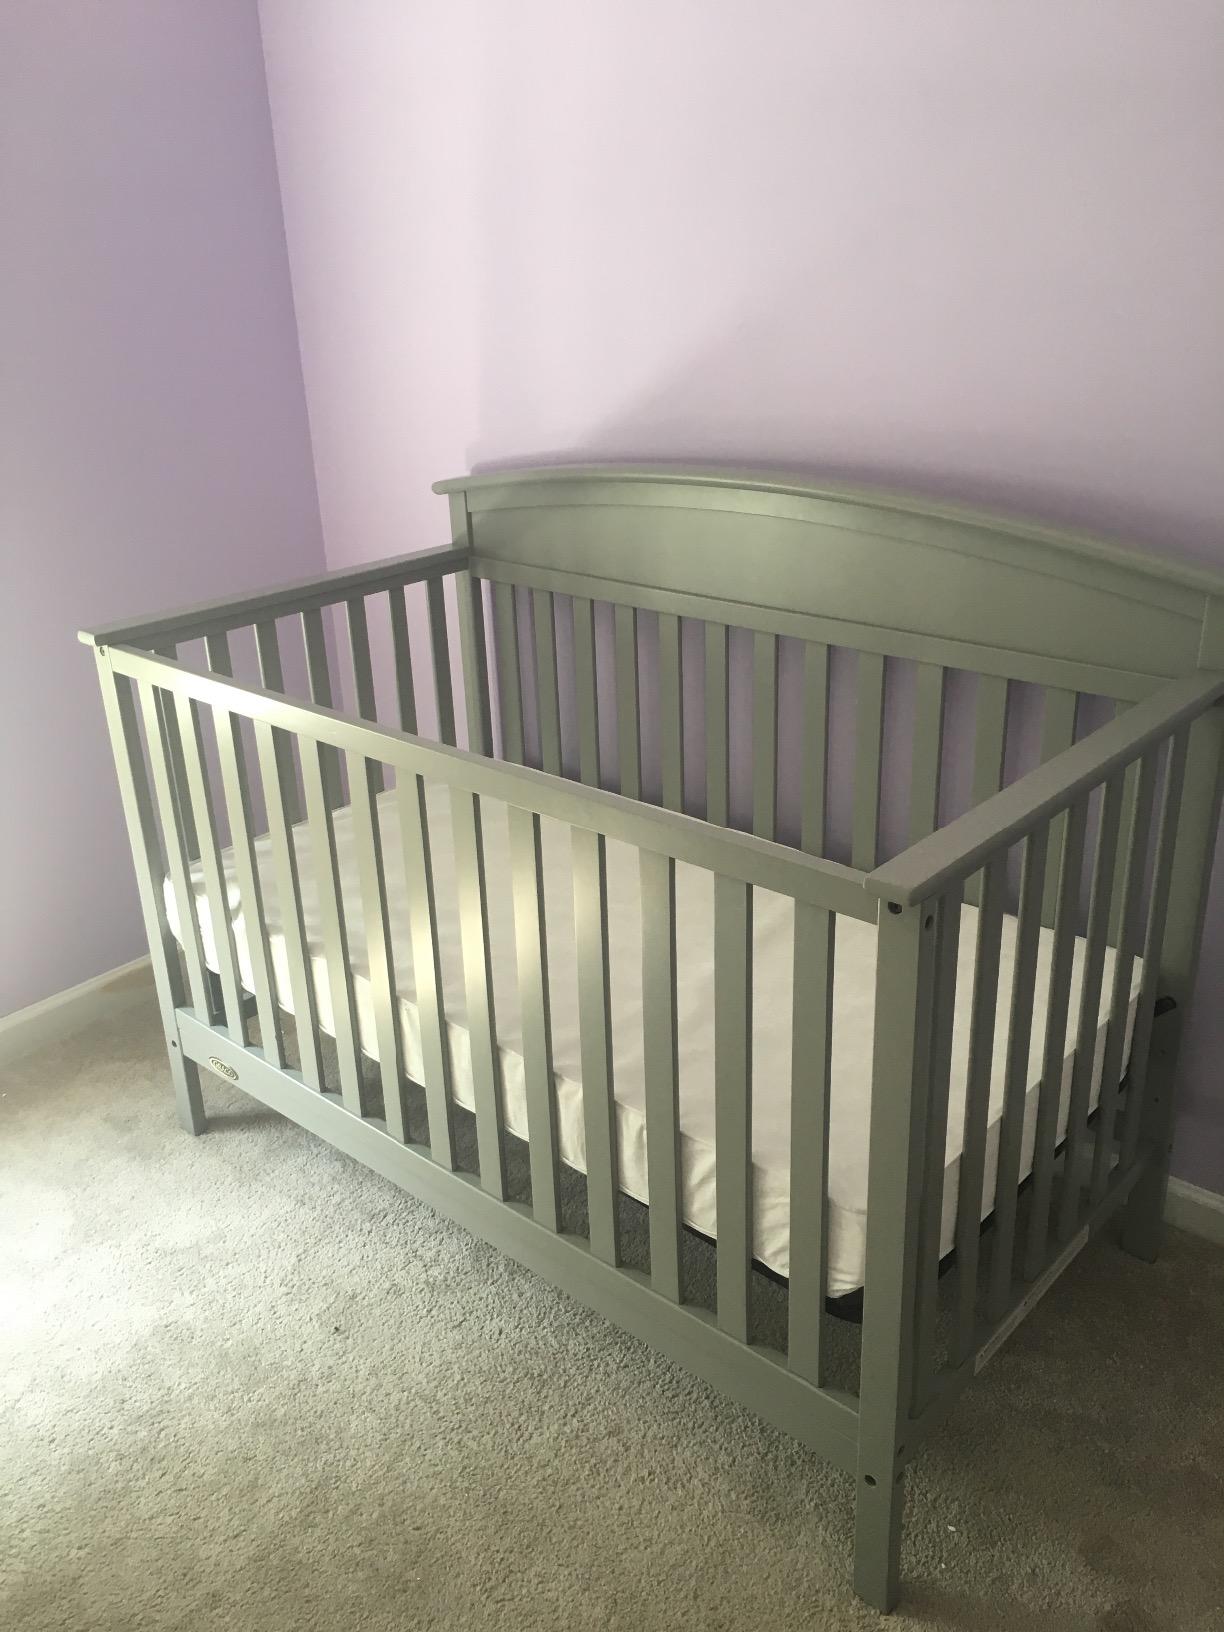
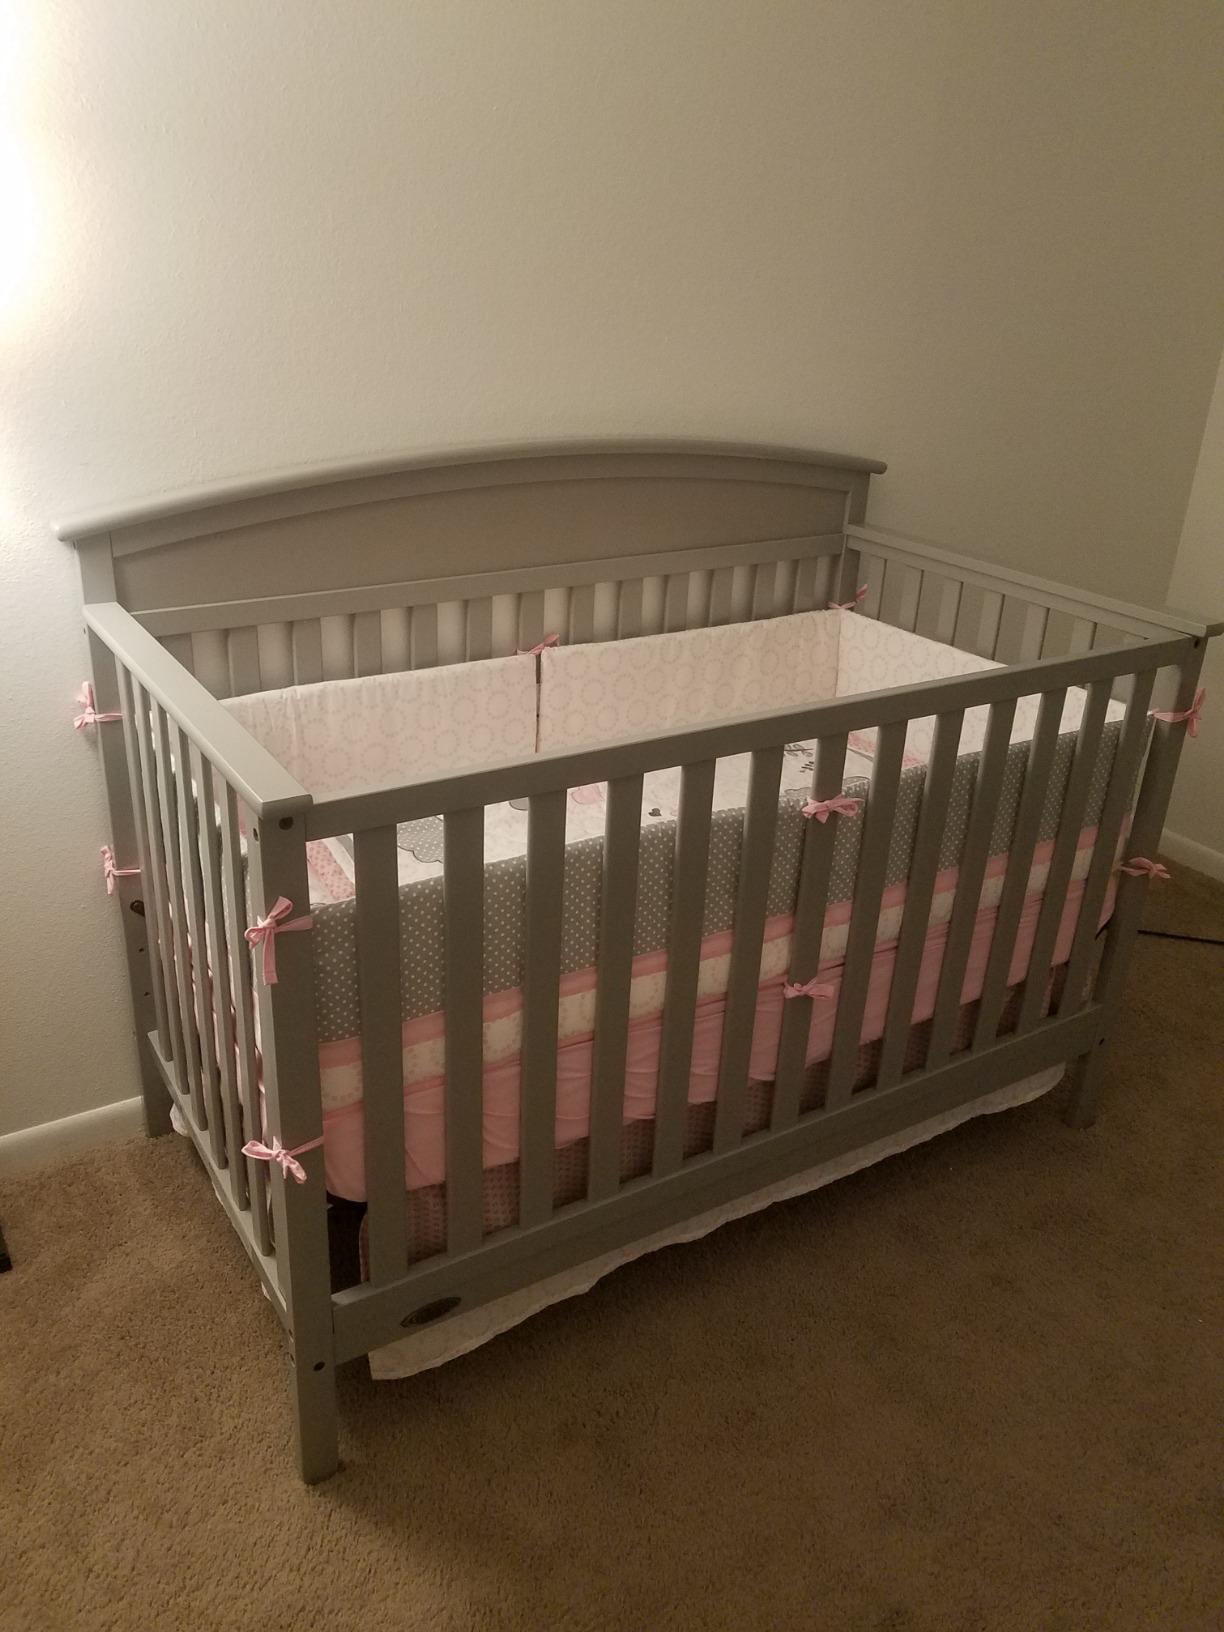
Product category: products_crib
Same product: yes